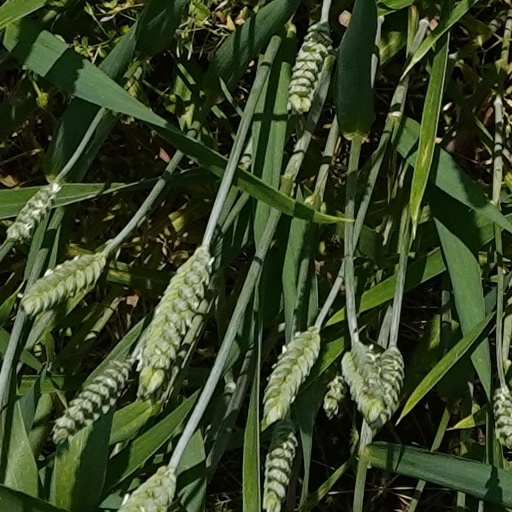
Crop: wheat